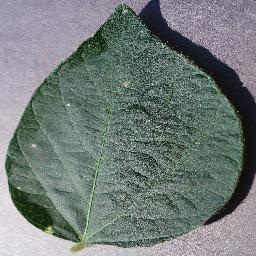
Label: Soybean___healthy